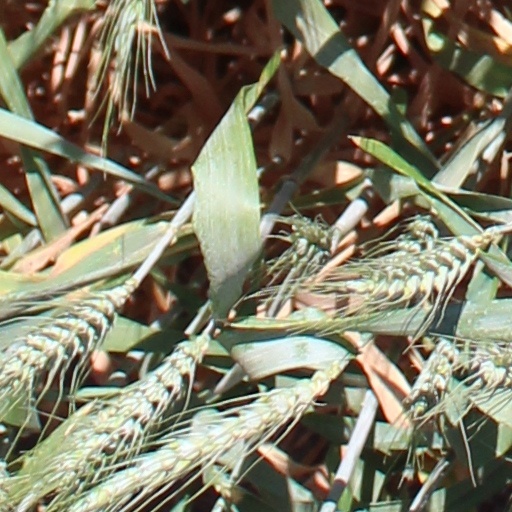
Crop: wheat